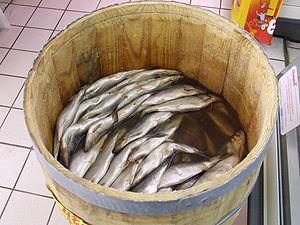
Le Hareng, plus exactement le hareng atlantique, est une espèce de poissons appartenant à la famille des Clupeidae. Il se déplace en grands bancs dans les eaux froides, à la fois fortement salées et oxygénées.
Clupea est un genre de poissons de la famille des clupéidés. Cette famille comprend certains des poissons les plus consommés dans le monde comme les harengs, aloses, sardines, et menhadens.